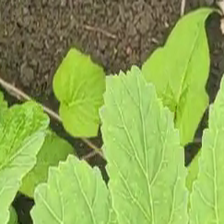
Weed species: Obscure_morning _glory(Ipomoea obscura)